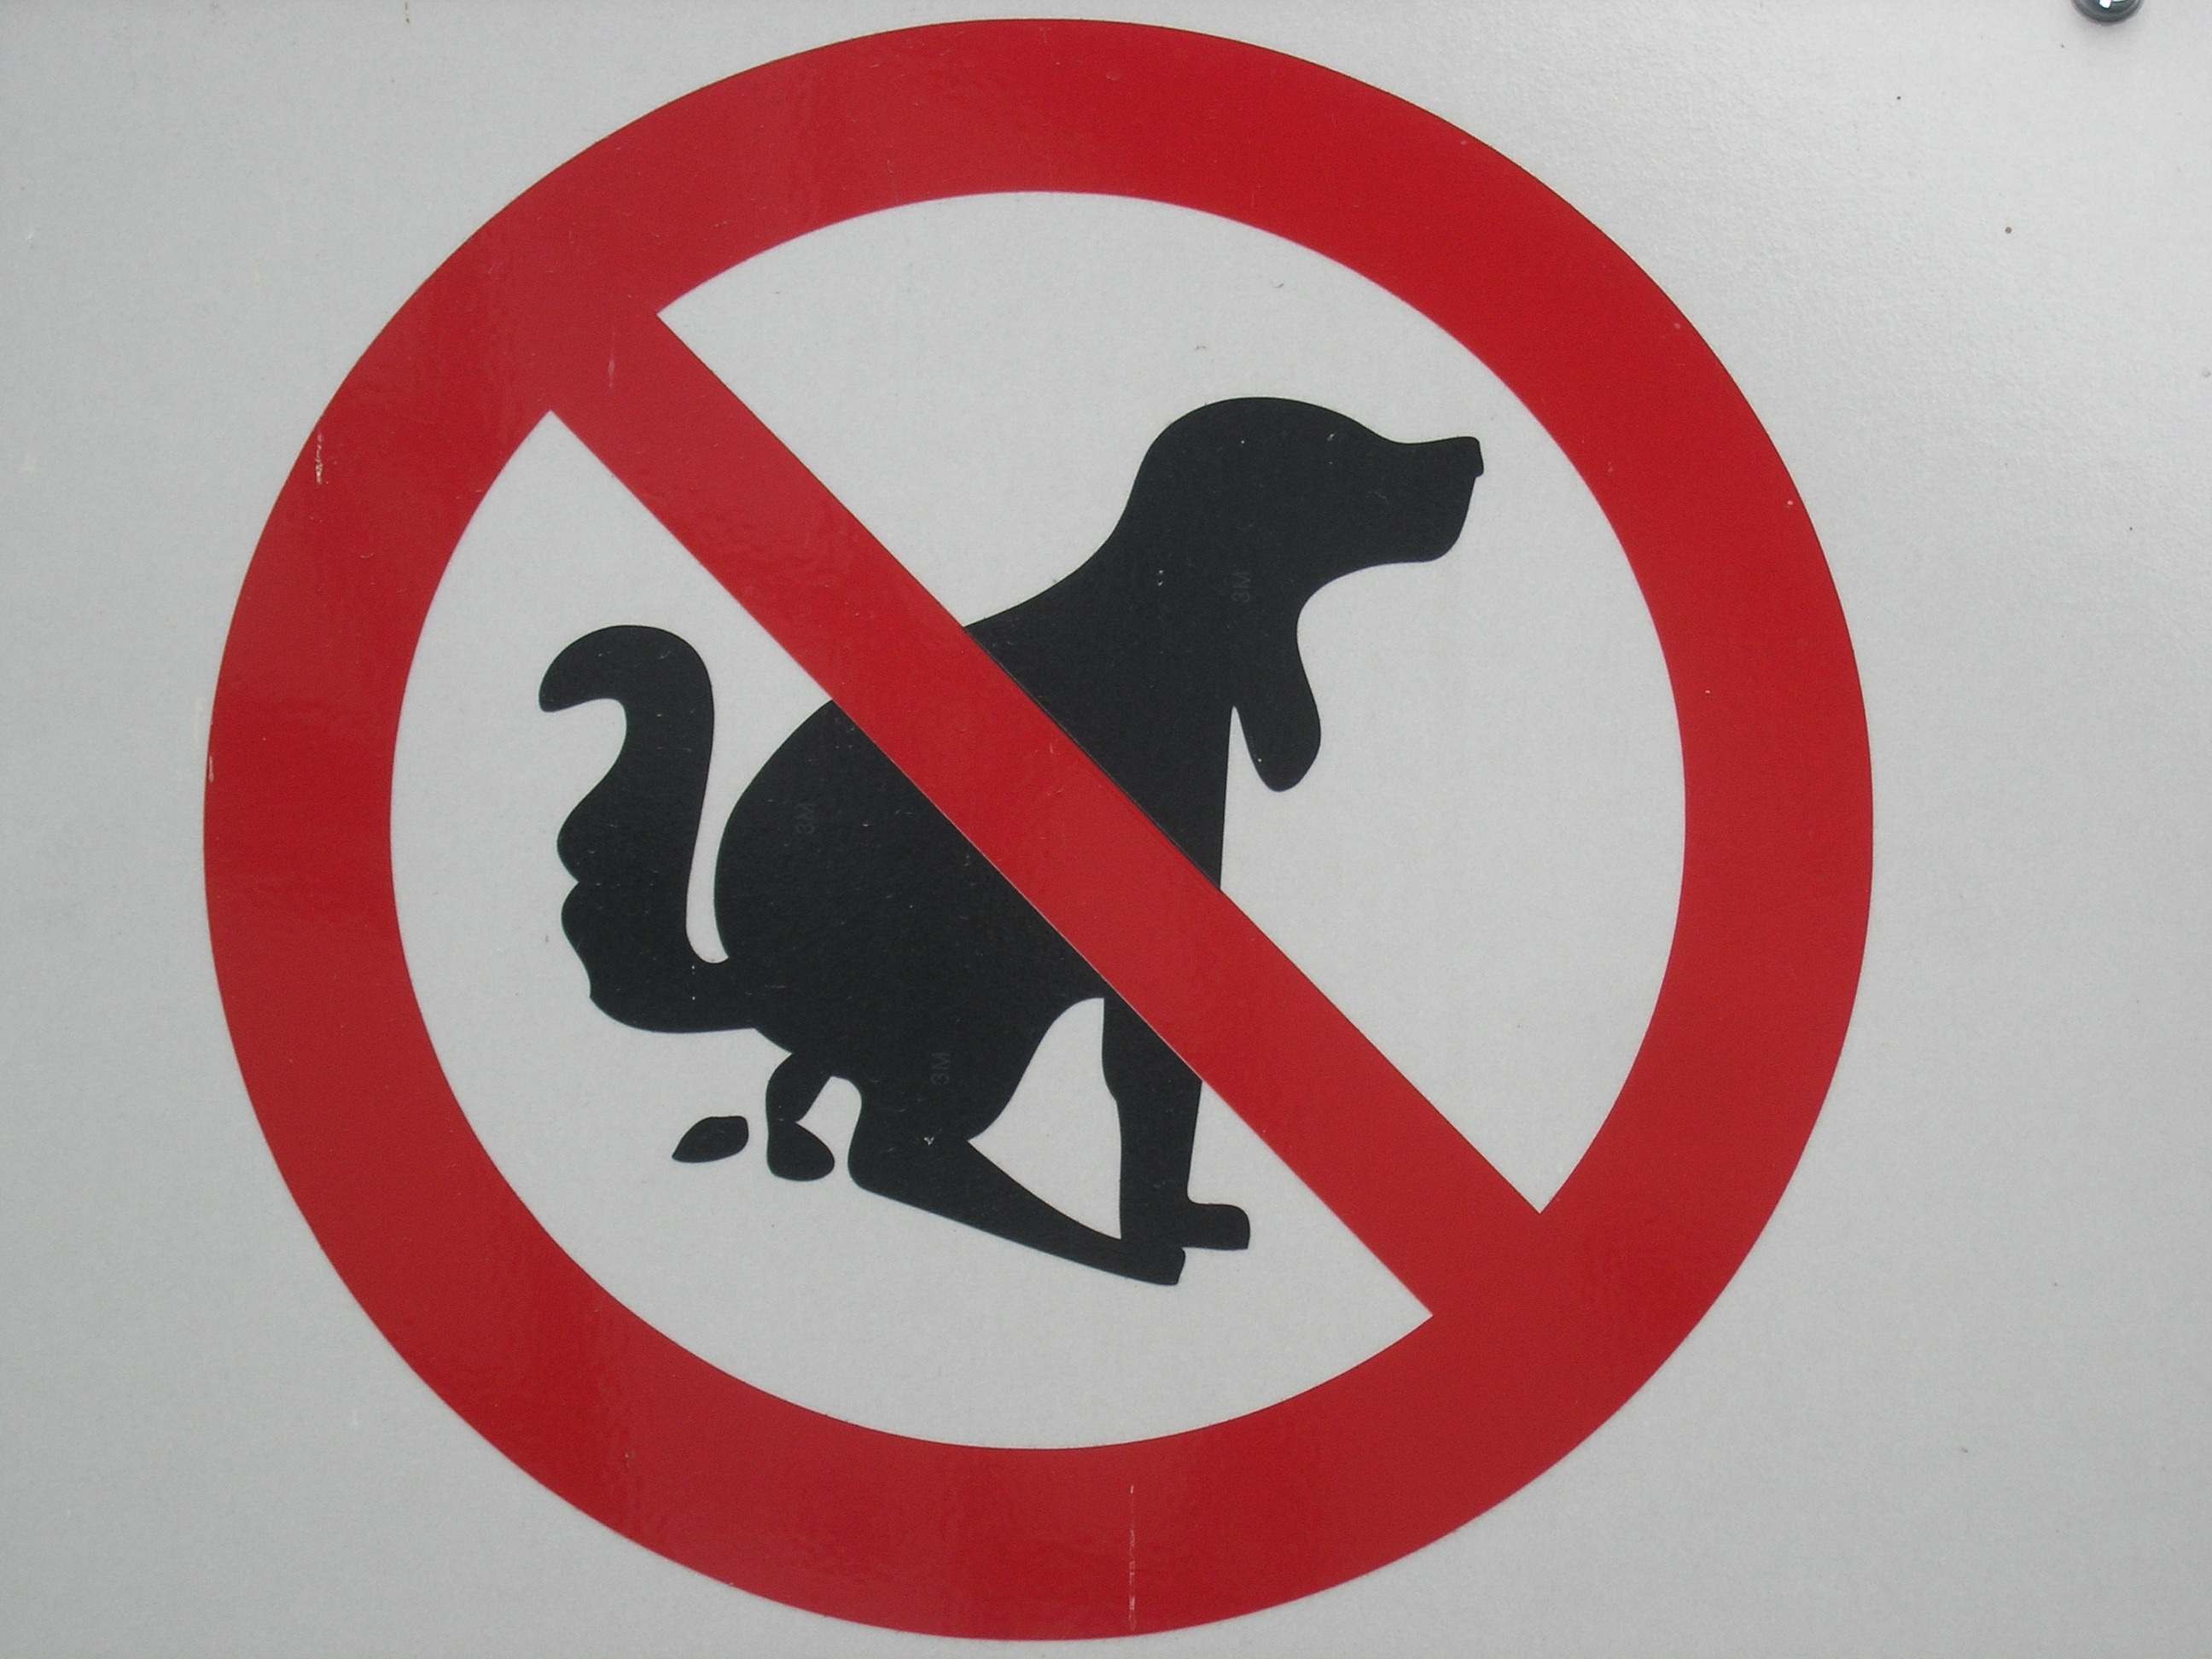
number, sign, red, symbol, signage, circle, brand, font, art, illustration, logo, shield, moustache, poster, shape, traffic sign, ban, hundehaufen